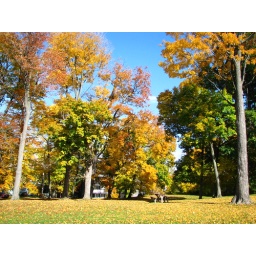
yellow and green trees in the fall